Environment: real
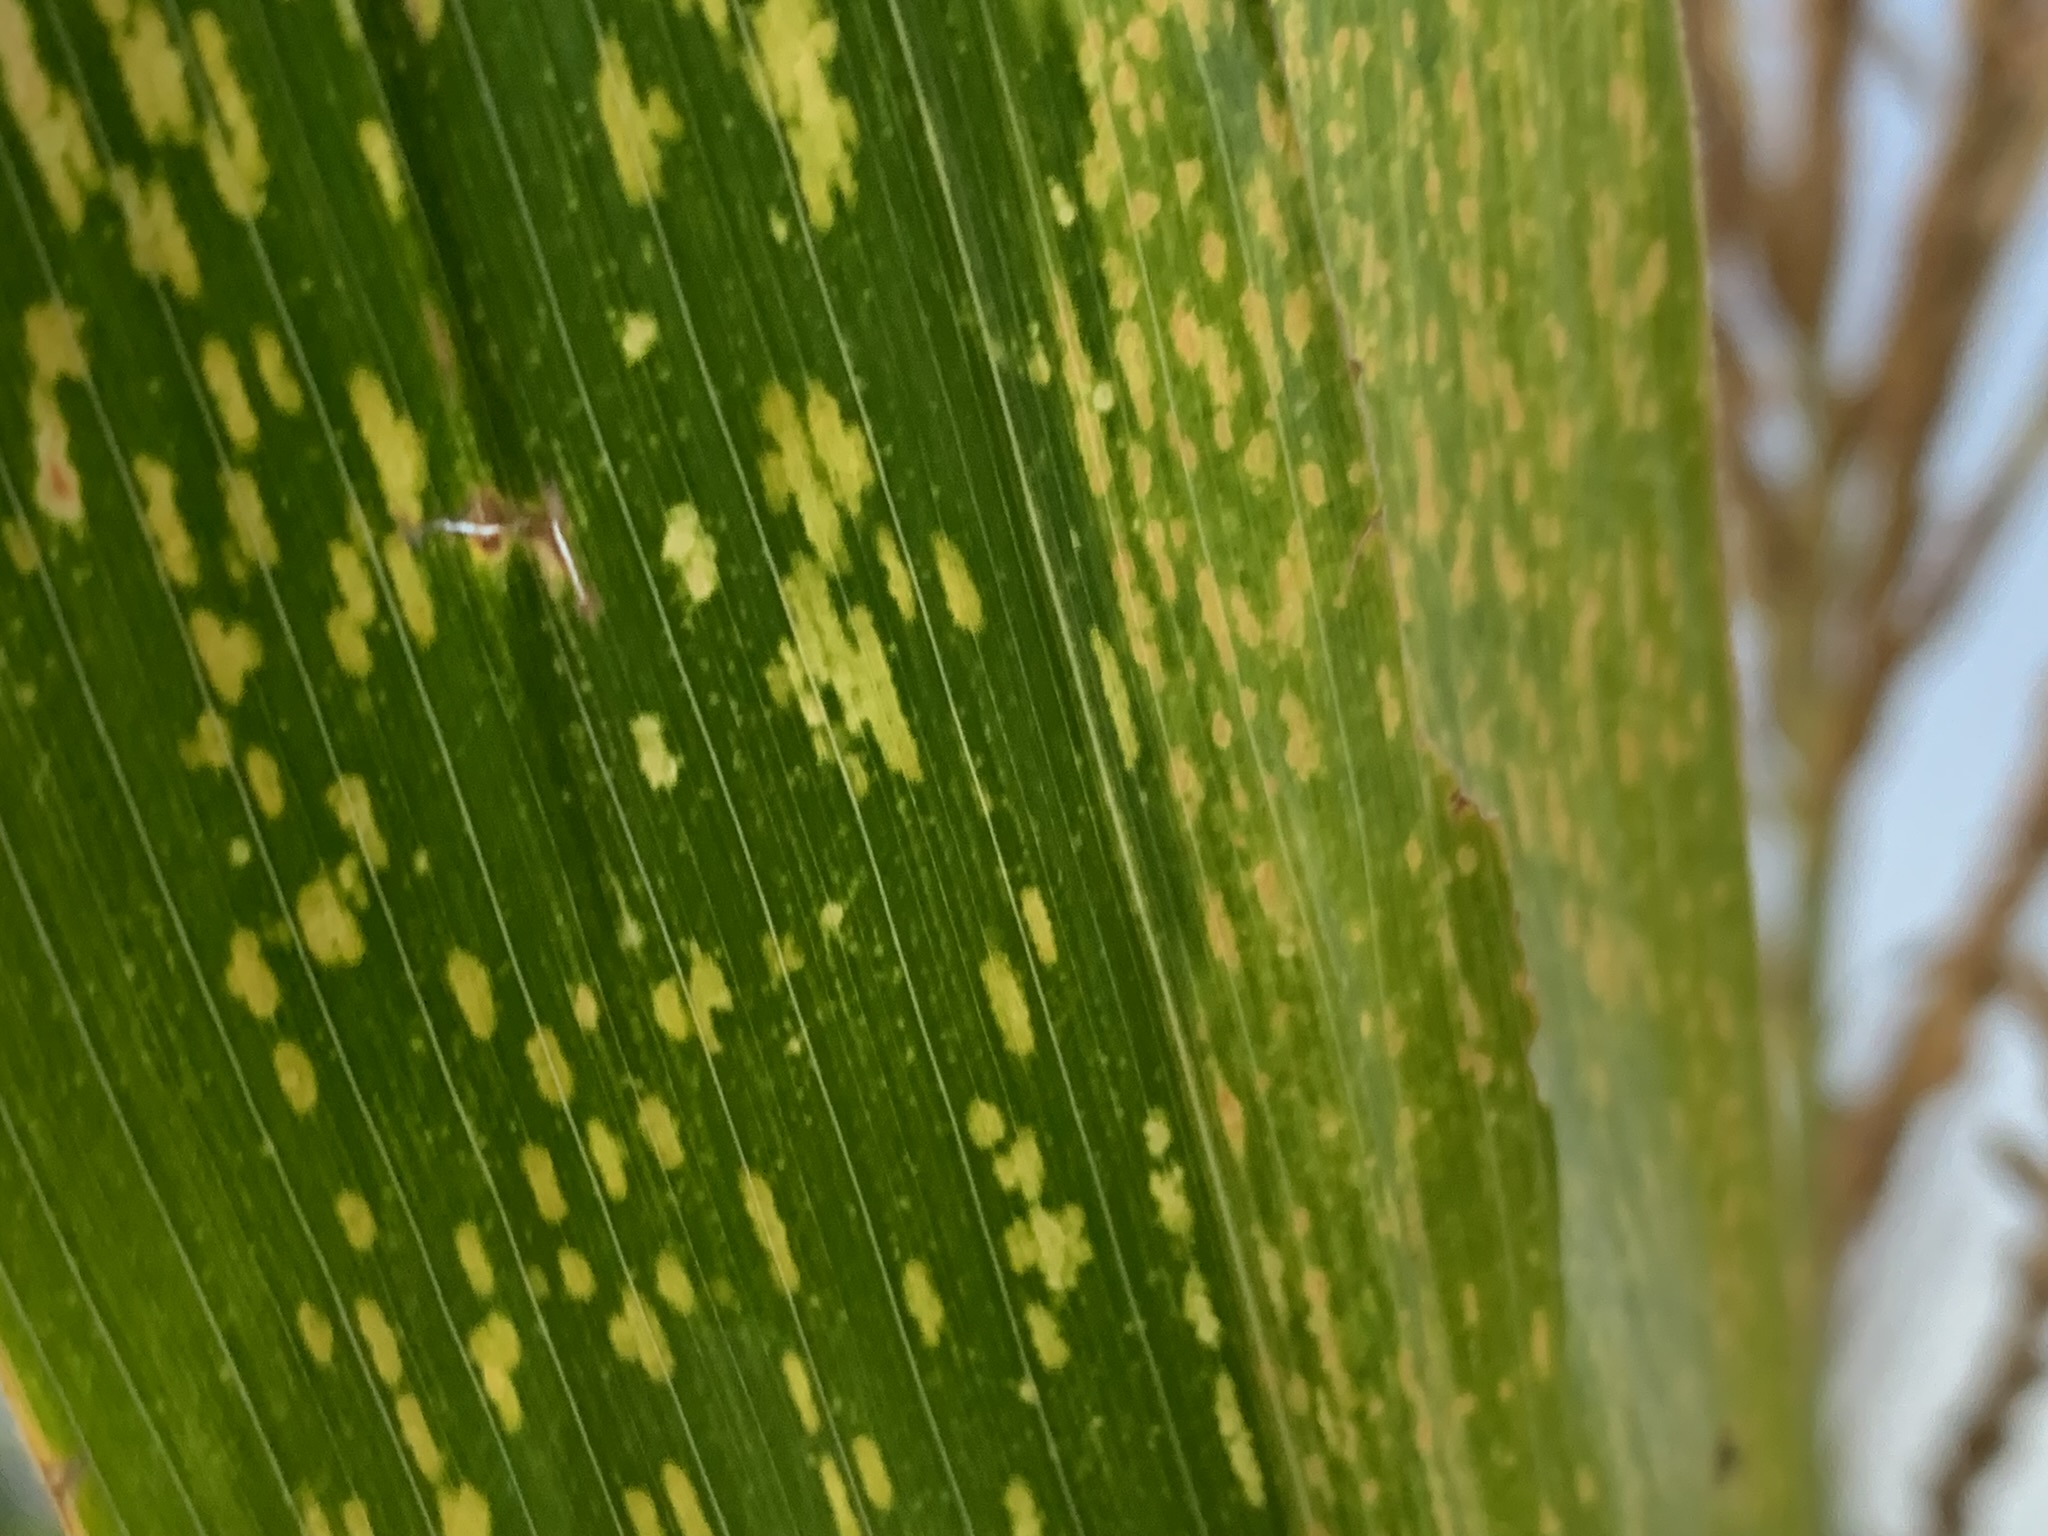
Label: lethal_necrosis